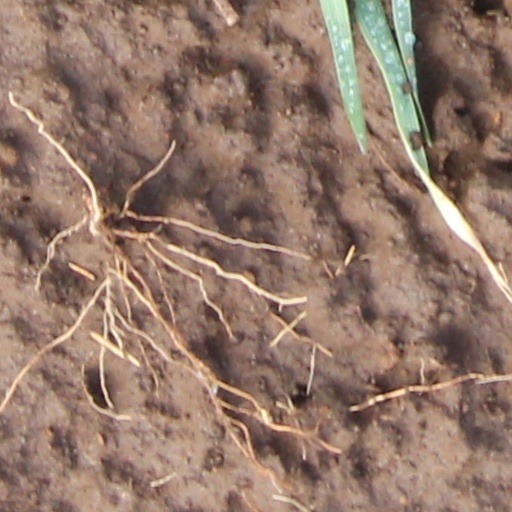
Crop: wheat